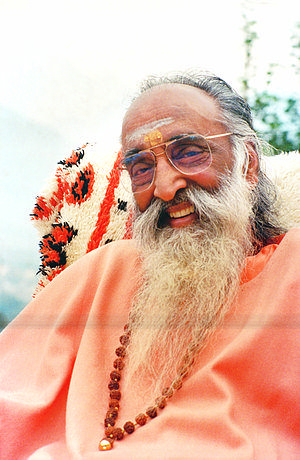
Portrait de Swami Chinmayananda